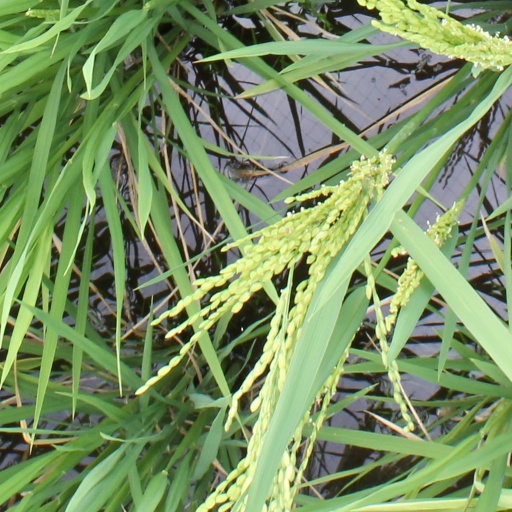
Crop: rice